Heather Maxwell

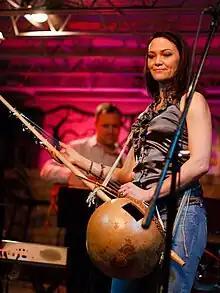
Maxwell with Inner Rhythm at Gravity Lounge

Heather Maxwell is an American singer-songwriter and radio host for Voice of America. She sings jazz standards and composes original works on piano, kamalen n'goni, balafon, and percussion. Heather produces and hosts the radio and TV program "Music Time in Africa" for the Voice of America.